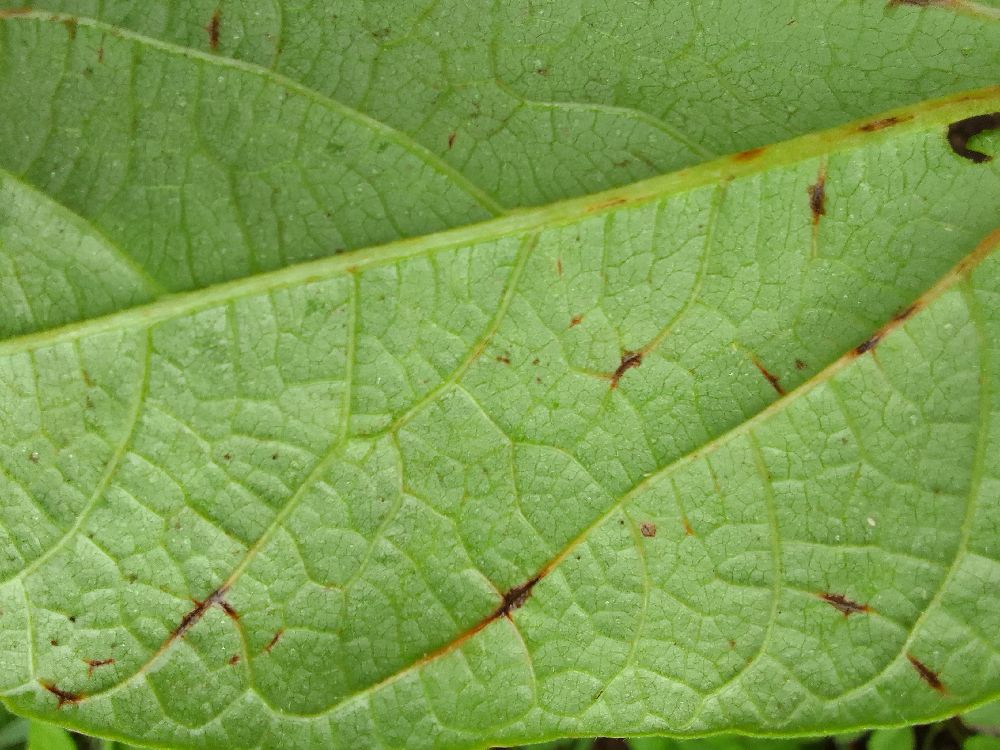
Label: anthracnose